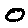
Label: 0